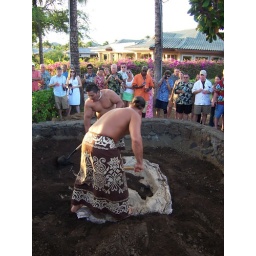
The pig being cooked under ground for the Royal Luau